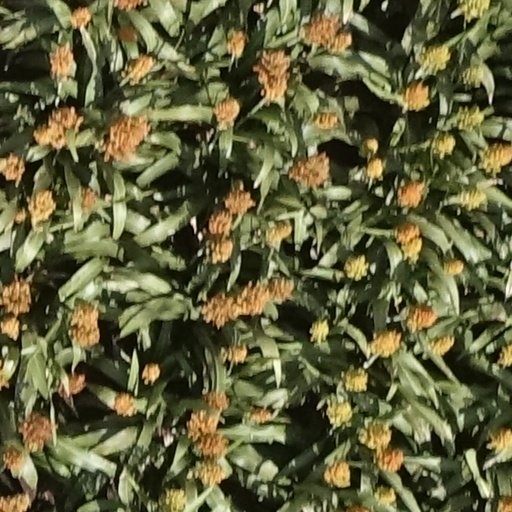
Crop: sorghum